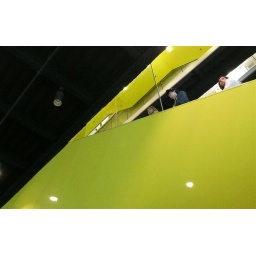
another one of the escalator in the Seattle library but this one was going from the fourth to the tenth floor